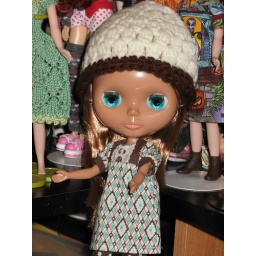
Roxy is wearing beautiful dress by Riff Ragz, pants and hat from YJ